Drone Racing League

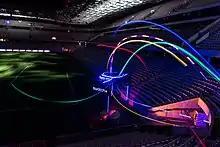
DRL drones race through the Swatch gate during Level 5: Allianz Riviera in the 2018 DRL Allianz World Championship Season.

The Drone Racing League (DRL) is a professional drone racing league that operates internationally. DRL pilots race in first person view with identical, custom-built drones at speeds above 80 mph through three-dimensional courses. News publication "Quartz" described DRL as feeling "like from Star Wars" with "hopes [of becoming] the Formula One, NASCAR and MotoGP of drone racing."